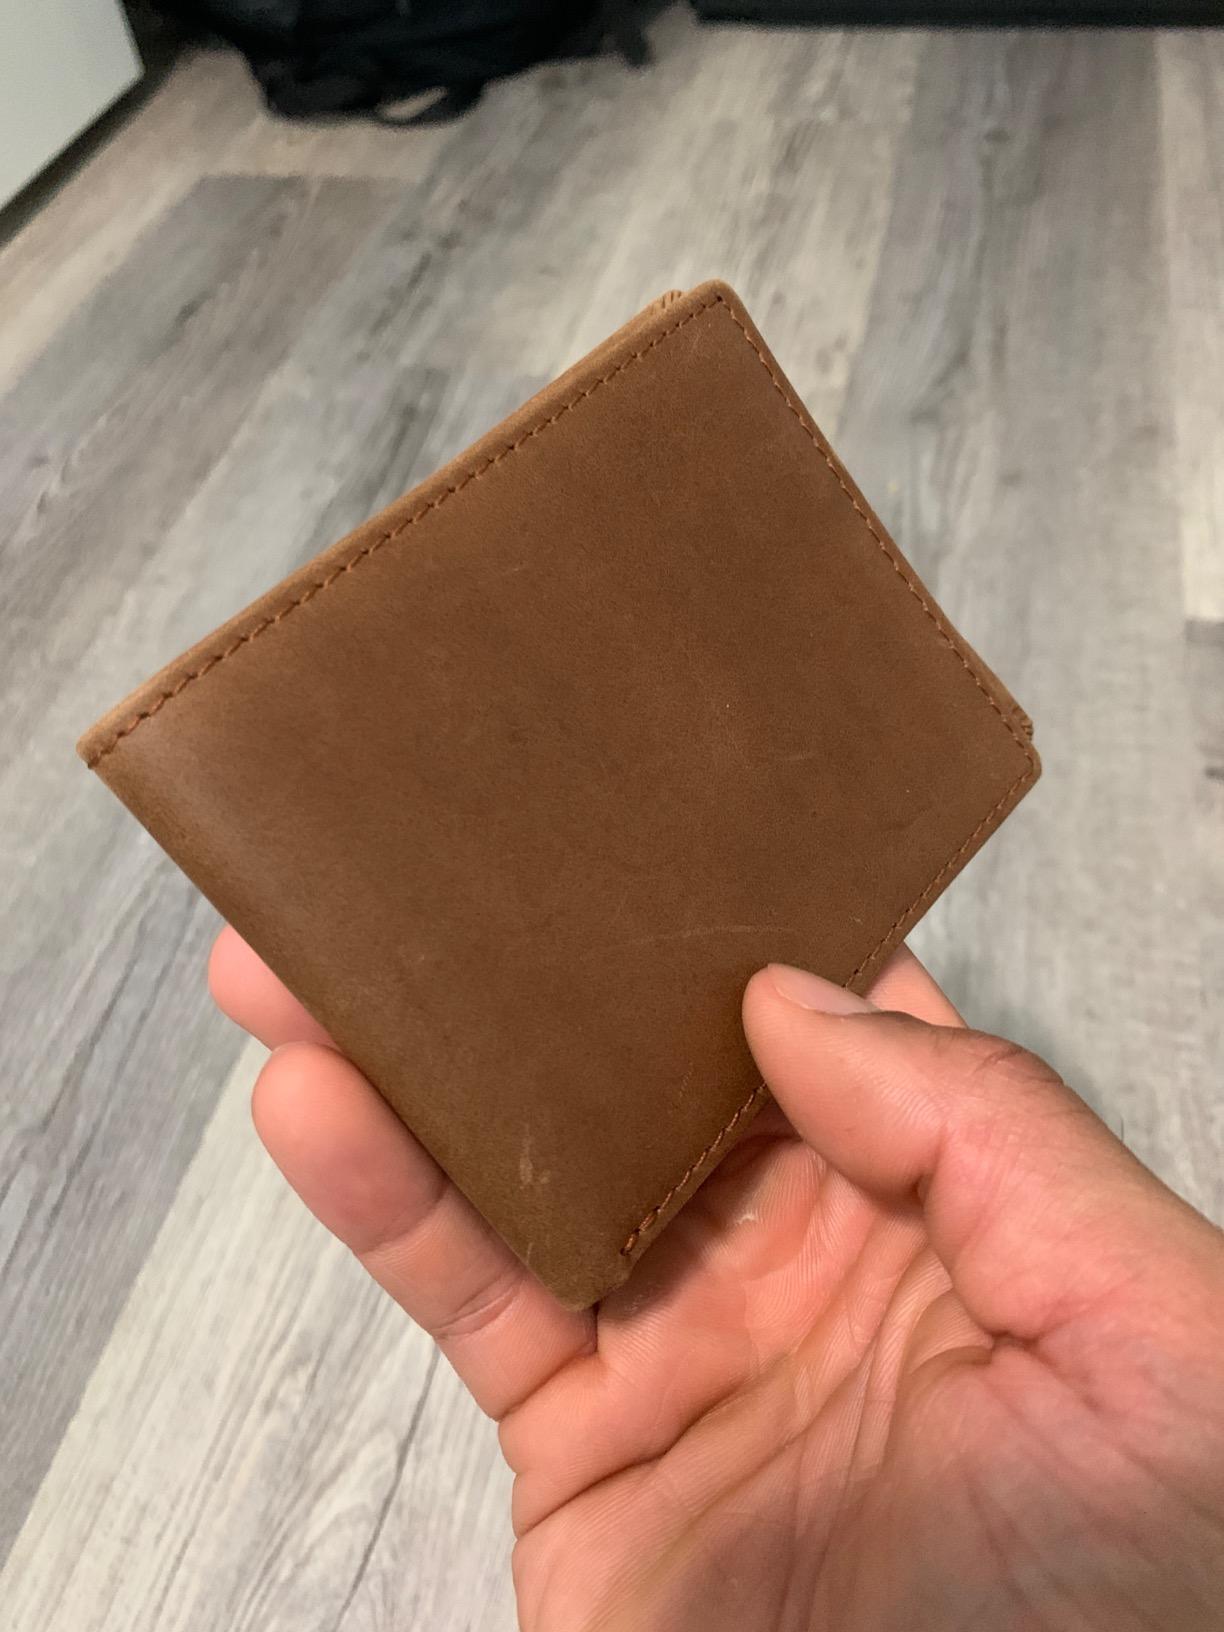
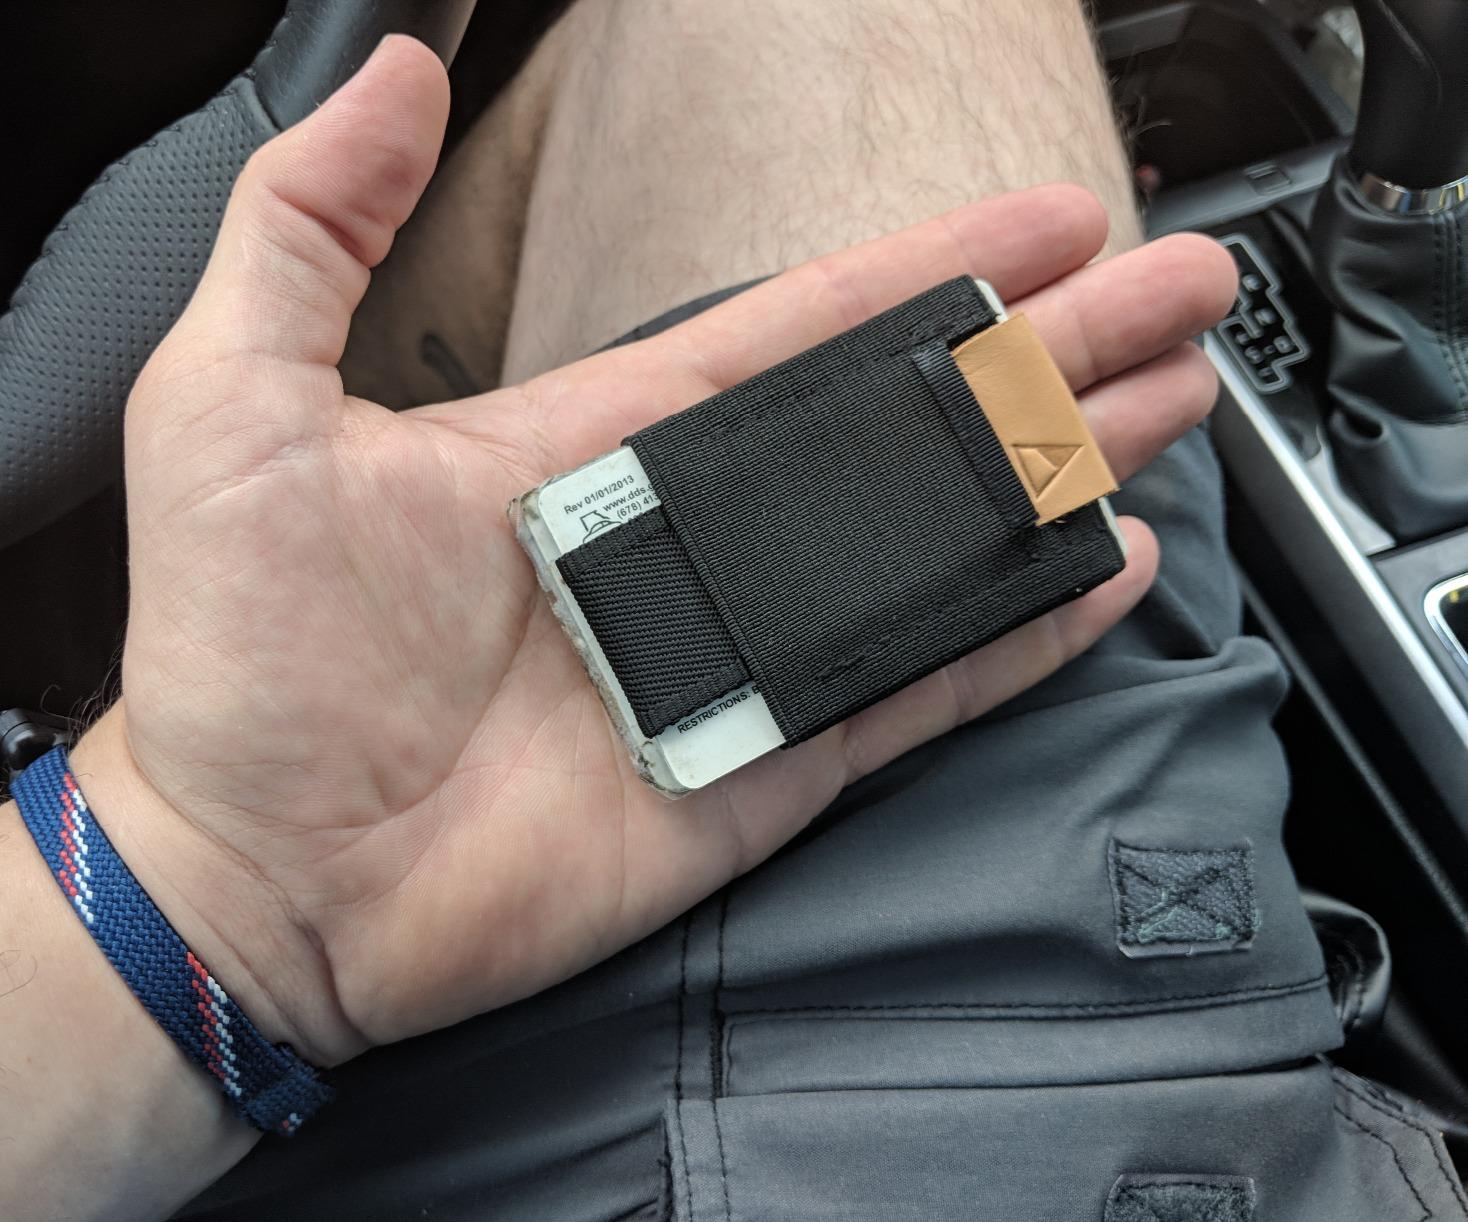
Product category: accessories_wallet
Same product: no